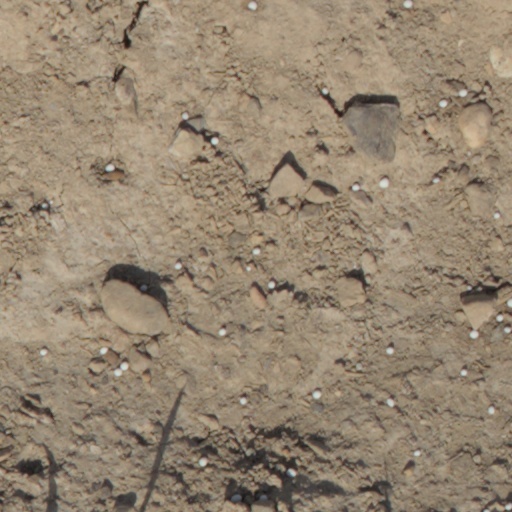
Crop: wheat